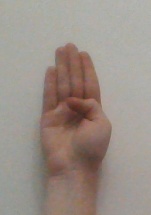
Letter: kaaf